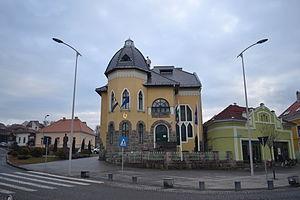
Miercurea Ciuc, est le chef-lieu du județ de Harghita, dans le Pays sicule, en Transylvanie.